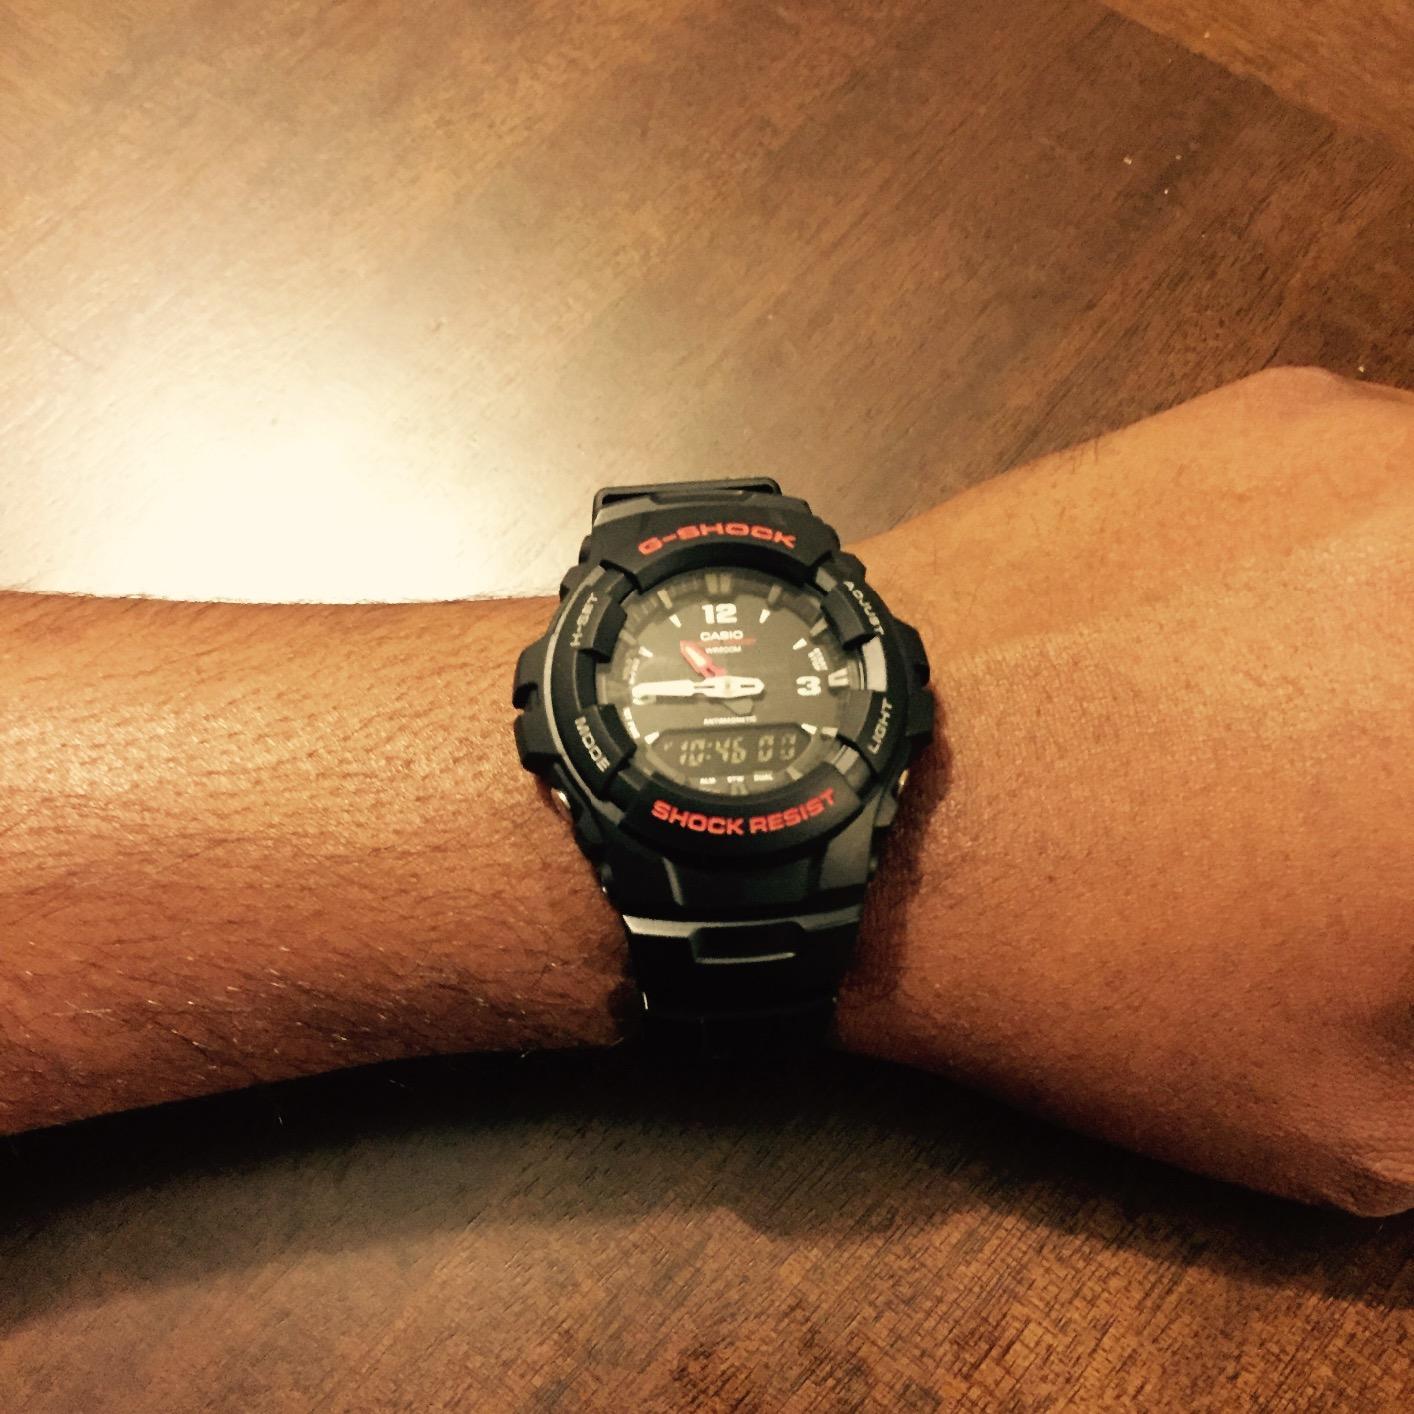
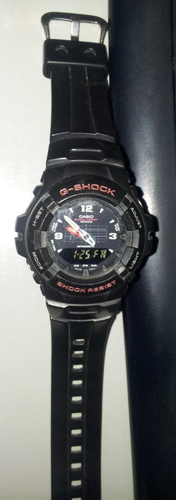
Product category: accessories_watch
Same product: yes